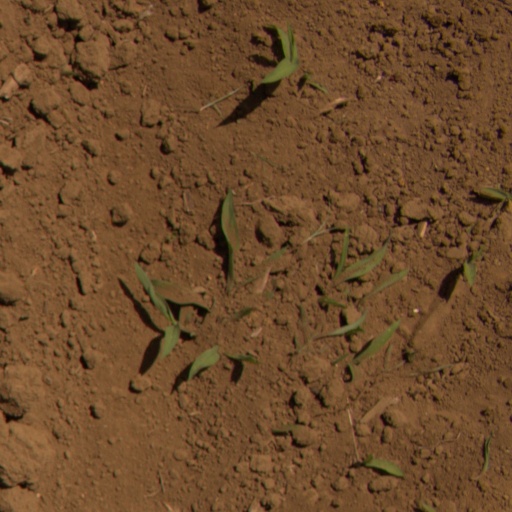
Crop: Jerusalem artichoke